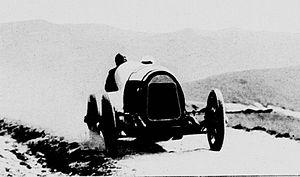
René Thomas vainqueur au Mont Ventoux sur Delage Sprint 5L. en 1922 Le Monde Illustré du 12 août 1922, p.152 - Le Monde Illustré du 12 août 1922, p.152.
La course de côte du Mont Ventoux est une compétition pour automobiles, motos, et side-cars avant-guerre, qui fut disputée près d'Avignon et de Carpentras. L'organisation initiale dépendait de l'Automobile Club d'Avignon et du journal l'Auto-Vélo.